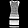
Label: Dress